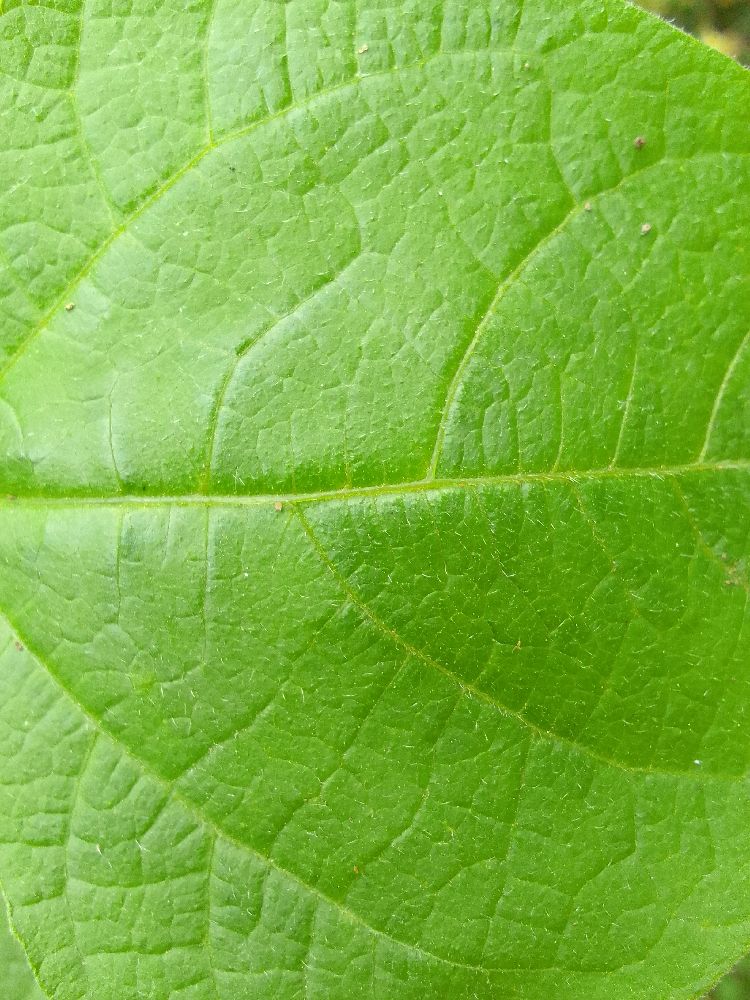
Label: healthy